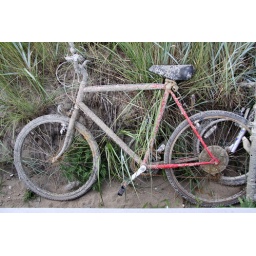
... sitting around on the beach, on the yacht, in the bar is more popular